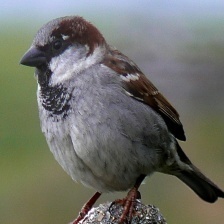
Species: HOUSE SPARROW
Scientific name: PASSER DOMESTICUS